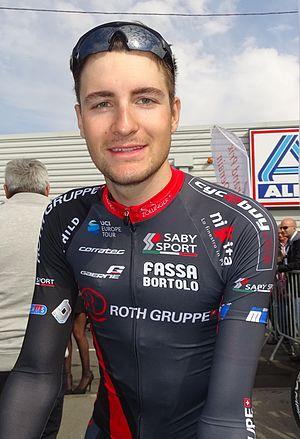
Reportage réalisé le jeudi 14 avril à l'occasion du départ et de l'arrivée du Grand Prix de Denain 2016 à Denain, Nord, Nord-Pas-de-Calais-Picardie, France.
Roland Thalmann, né le 5 août 1993 à Romoos, est un coureur cycliste suisse. Il est membre de l'équipe Vorarlberg-Santic depuis 2018.
La saison 2016 de l'équipe cycliste Roth est la troisième de cette équipe.